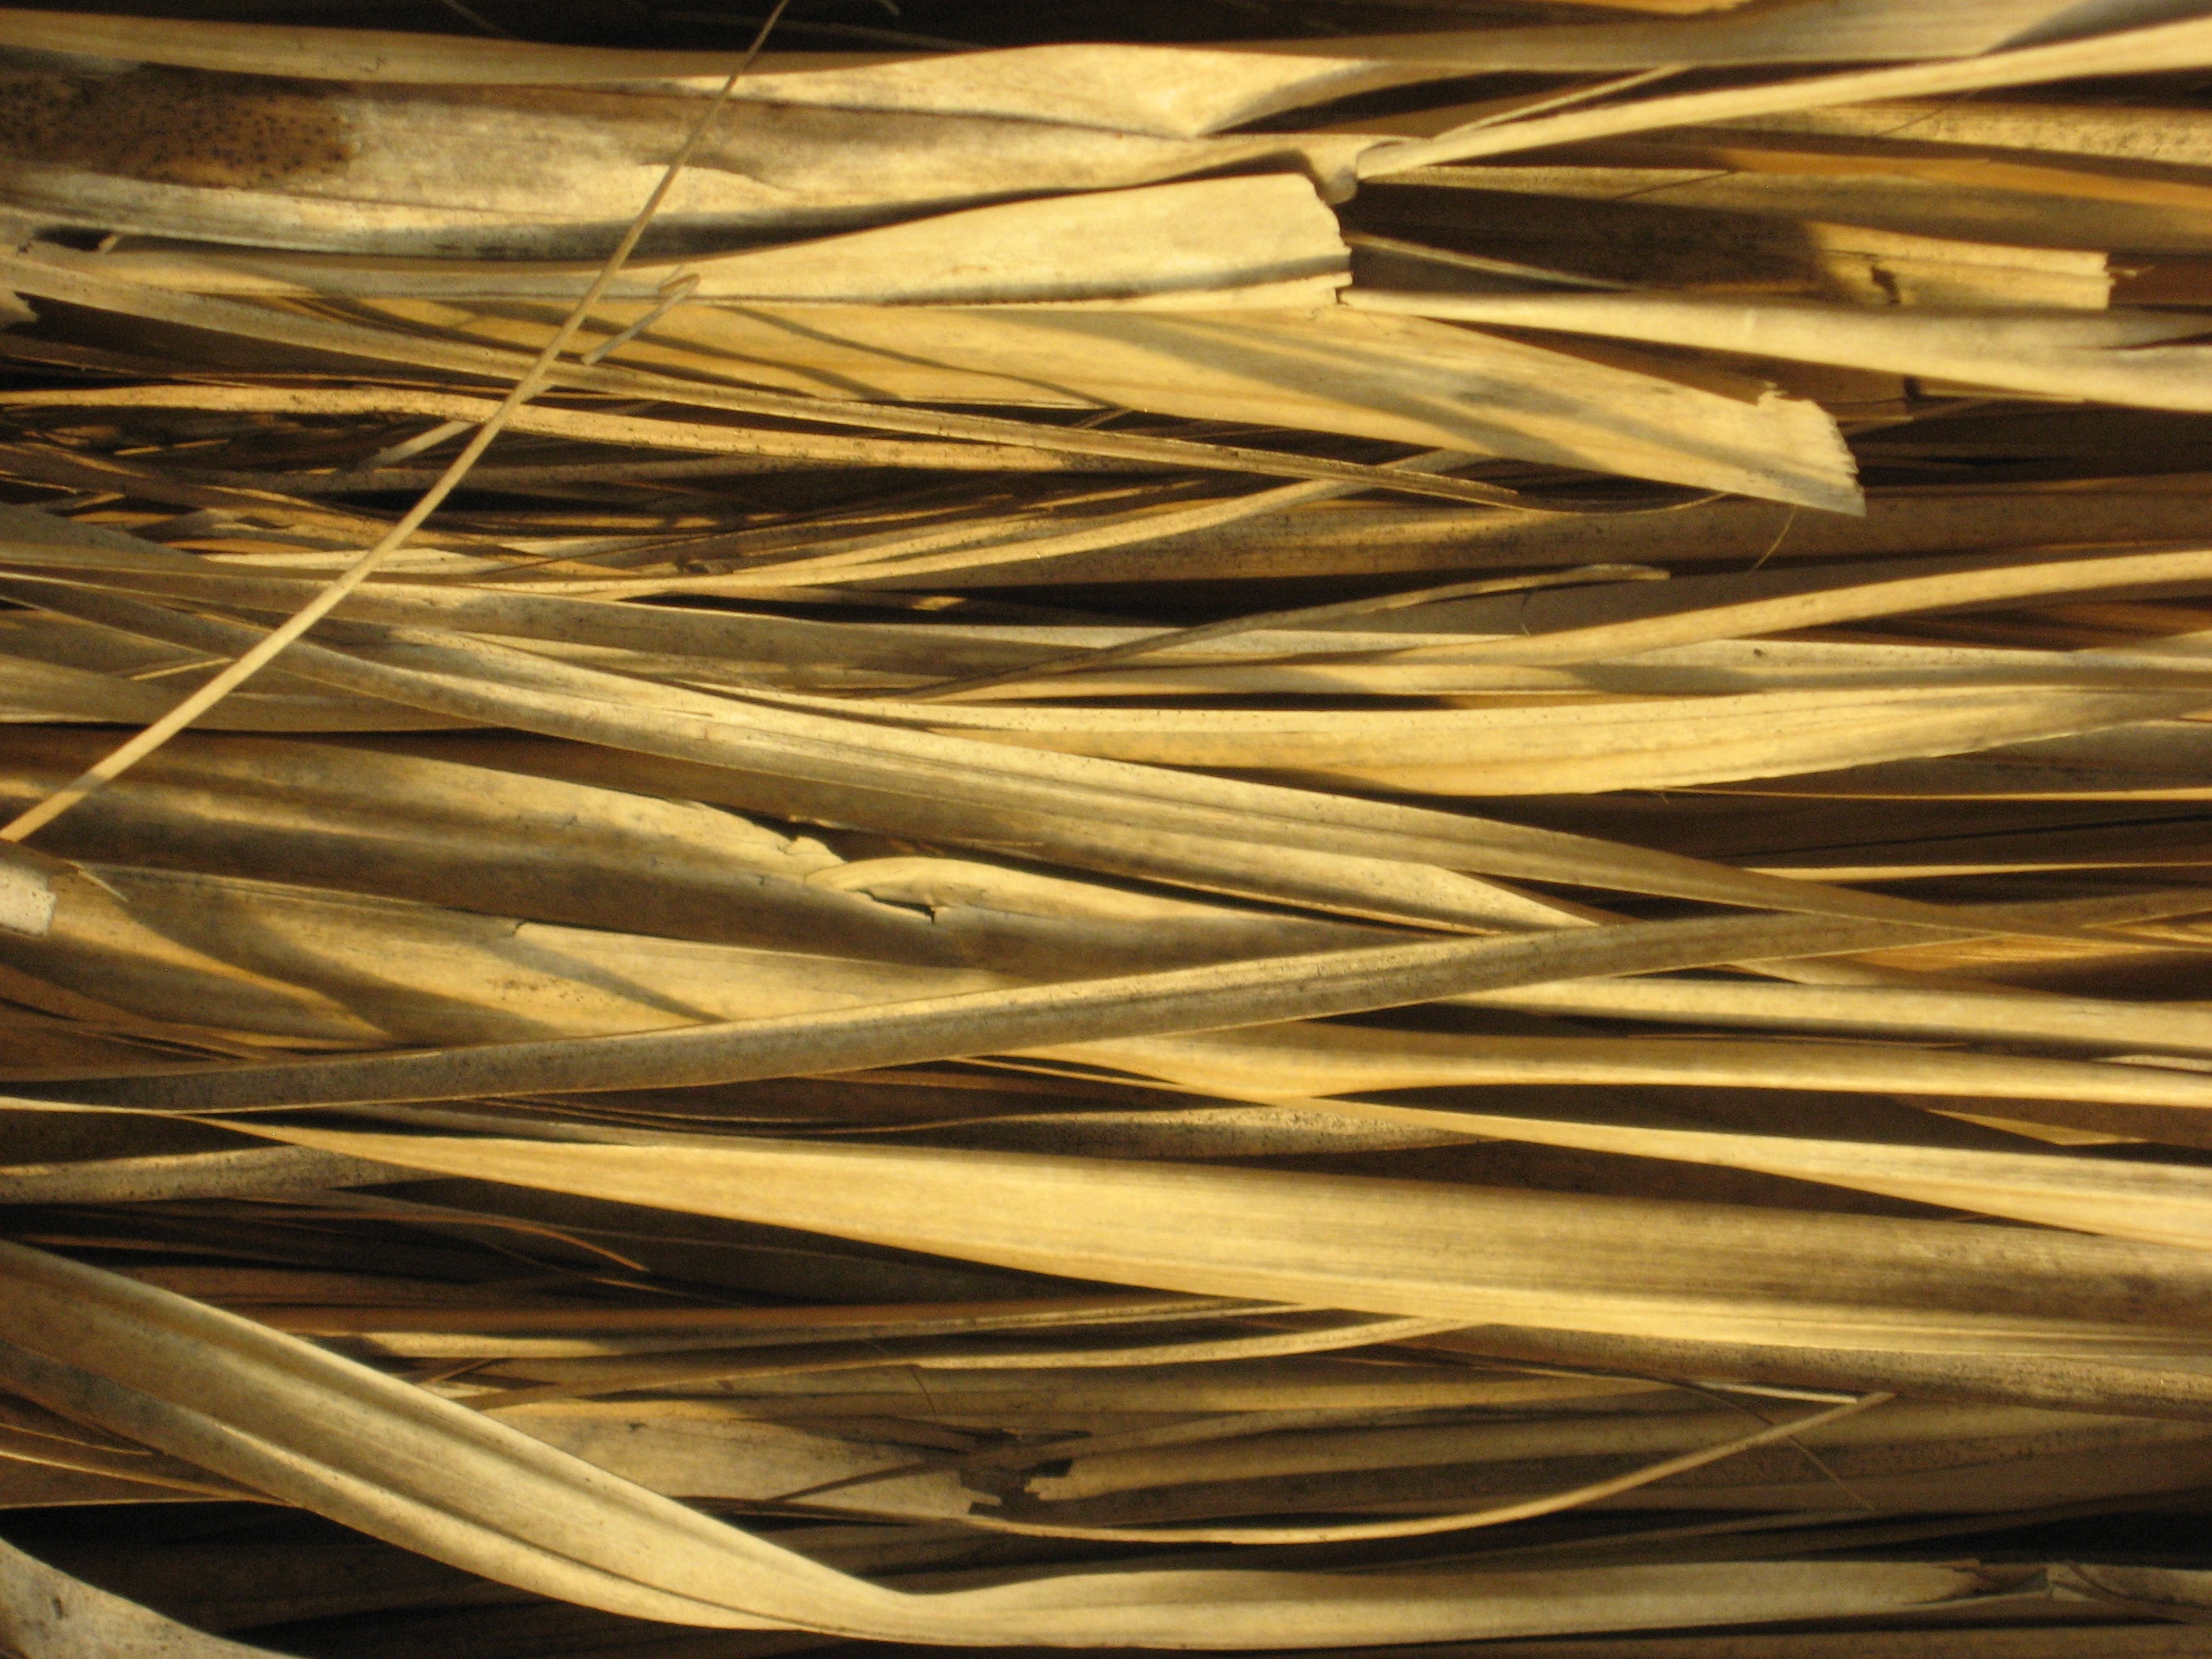
wing, light, wood, sunlight, texture, leaf, floor, hut, line, reflection, close up, straw, shape, macro photography, grass family